Joachim de Châteauvieux

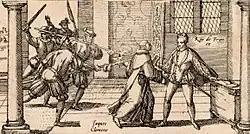

On 1 August while preparing to begin the siege of Paris, Henri was fatally wounded by the radical Catholic Jacques Clément. As he neared death on 2 August, he ensured all his favourites and servants swore to follow the Protestant Navarre on his death. Châteauvieux and the others who gathered around the king's beside promised to do so. Upon his death that day they became distraught throwing their hats down, clenching their fists and swearing that they would rather die a thousand deaths than serve Navarre (now styled Henri IV). Henri was not insensitive to these dispositions, and was aware that service to him had the potential to violate their religion and also impede their access to favour, given he already had a household of his own. To this end after some confusion, Henri would issue a declaration on 4 August by which he promised to protect the Catholic religion and host a general council to resolve the religious question. This was sufficient for many of those Catholic notables. Among those who signed this declaration by Henri would be the duc de Longueville, the lieutenant-general of Champagne Dinteville, Marshals D'Aumont and Biron, and the captains of the guard Clermont-D'Entragues, Manou and Châteauvieux.